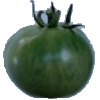
Label: Tomato not Ripened 1